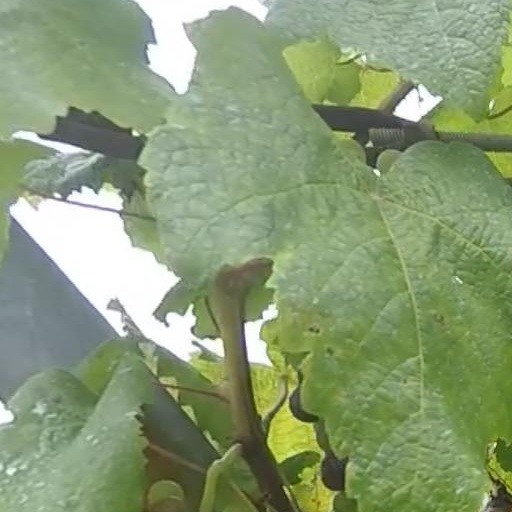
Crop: grape